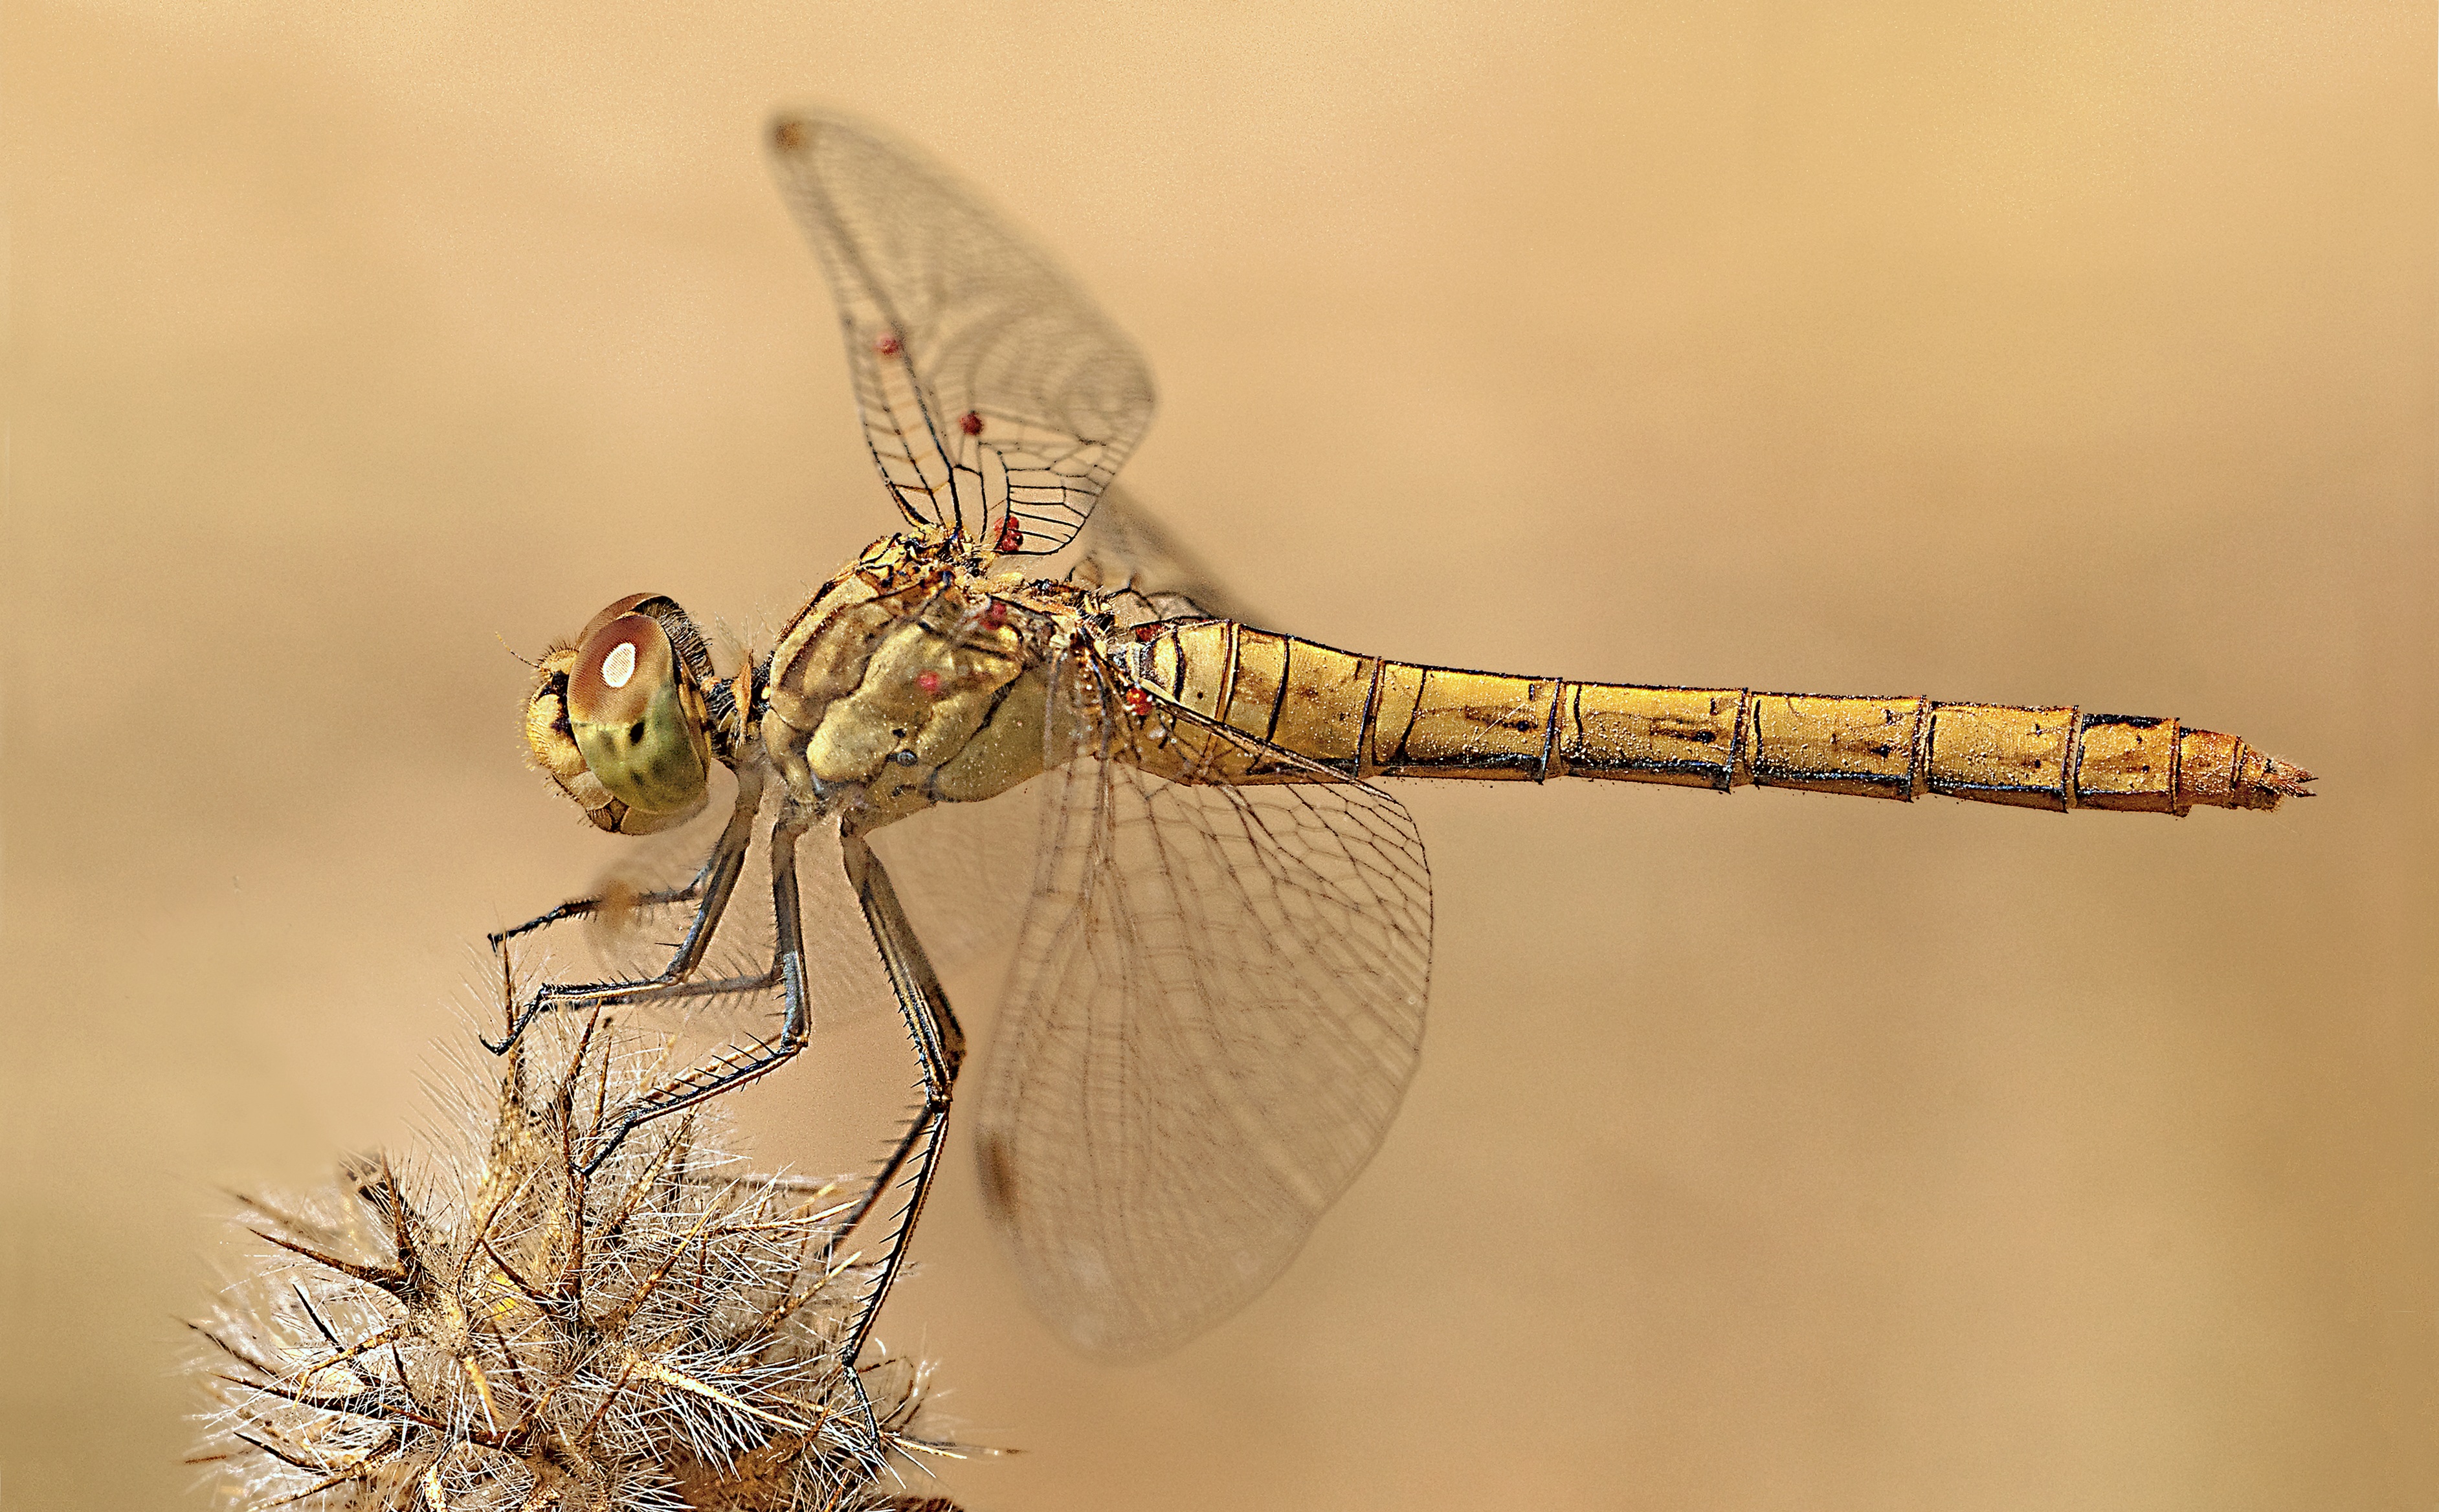
nature, wing, insect, fauna, invertebrate, close up, dragonfly, damselfly, macro photography, arthropod, dragonflies and damseflies, net winged insects